University of Connecticut

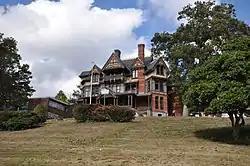
University of Connecticut campus in Waterbury, 1955–2003

A newly constructed UConn Stamford Campus opened in 1962 on Scofield Town Road, and a separate library building was added in 1974. Also in the mid-1970s, the academic program was expanded to provide a four-year degree in several fields of study.